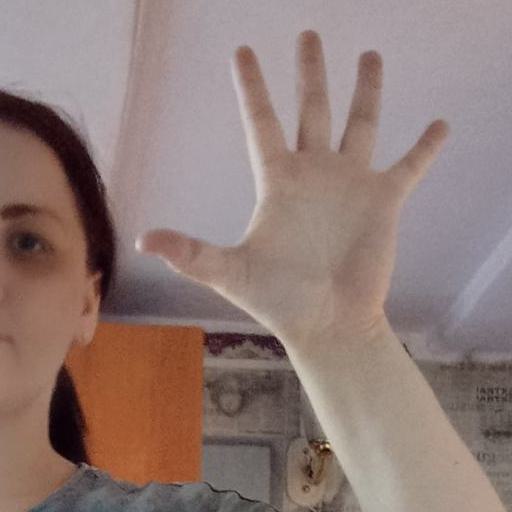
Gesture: palm